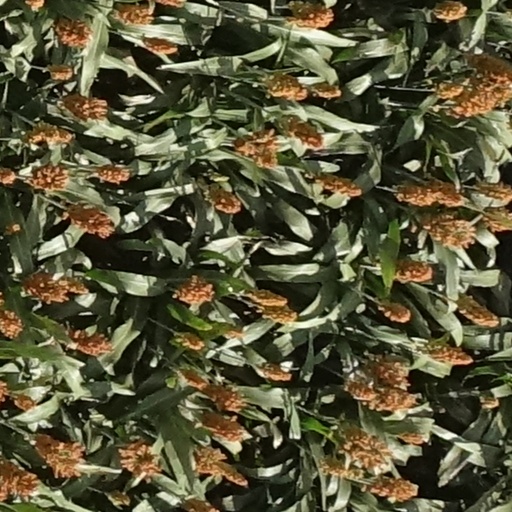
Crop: sorghum